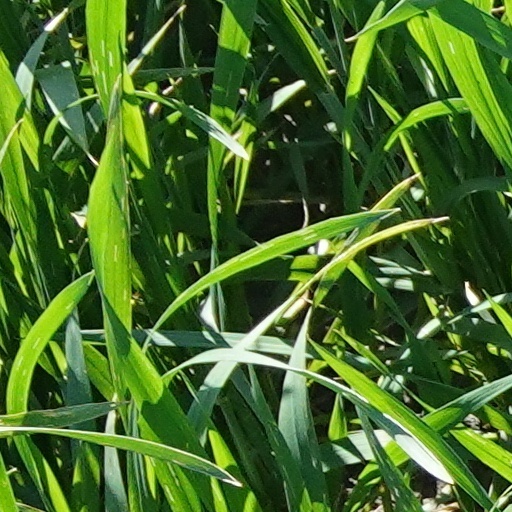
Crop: wheat